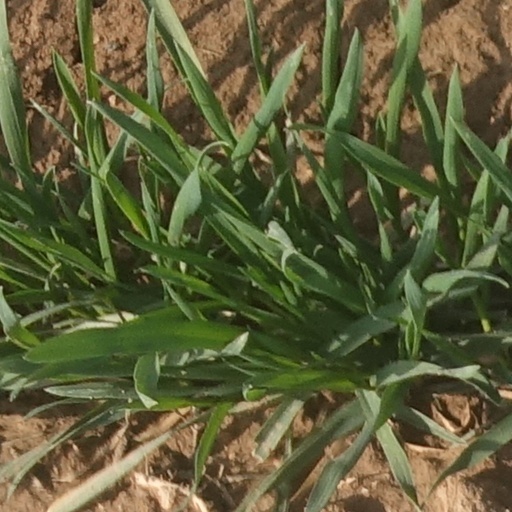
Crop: wheat